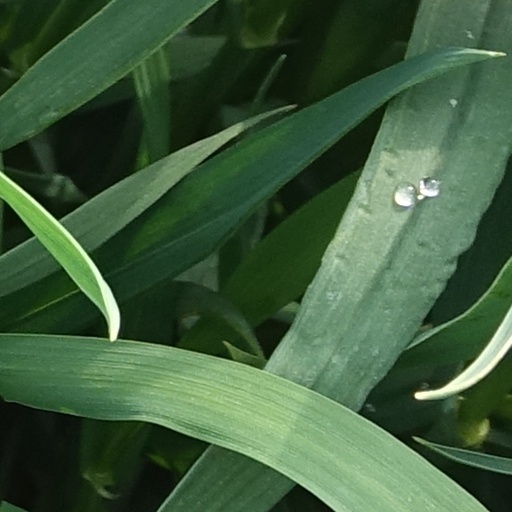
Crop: wheat